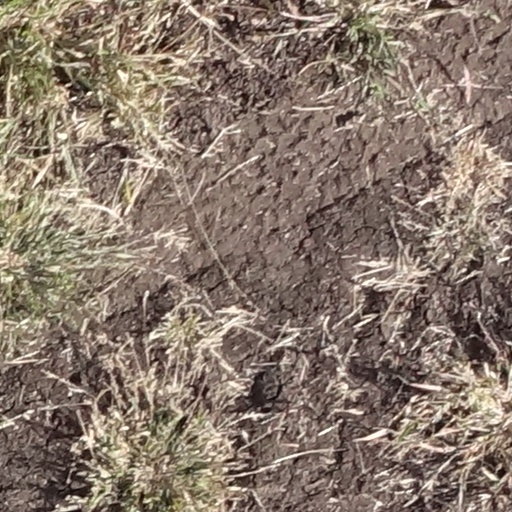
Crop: sorghum